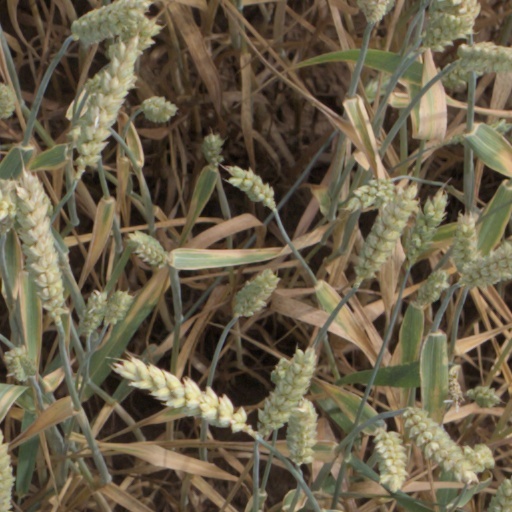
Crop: wheat